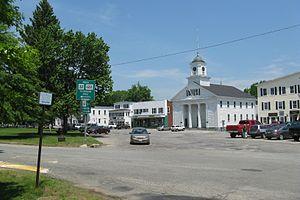
Barre est une ville du Comté de Worcester au Massachusetts, fondée en 1720.